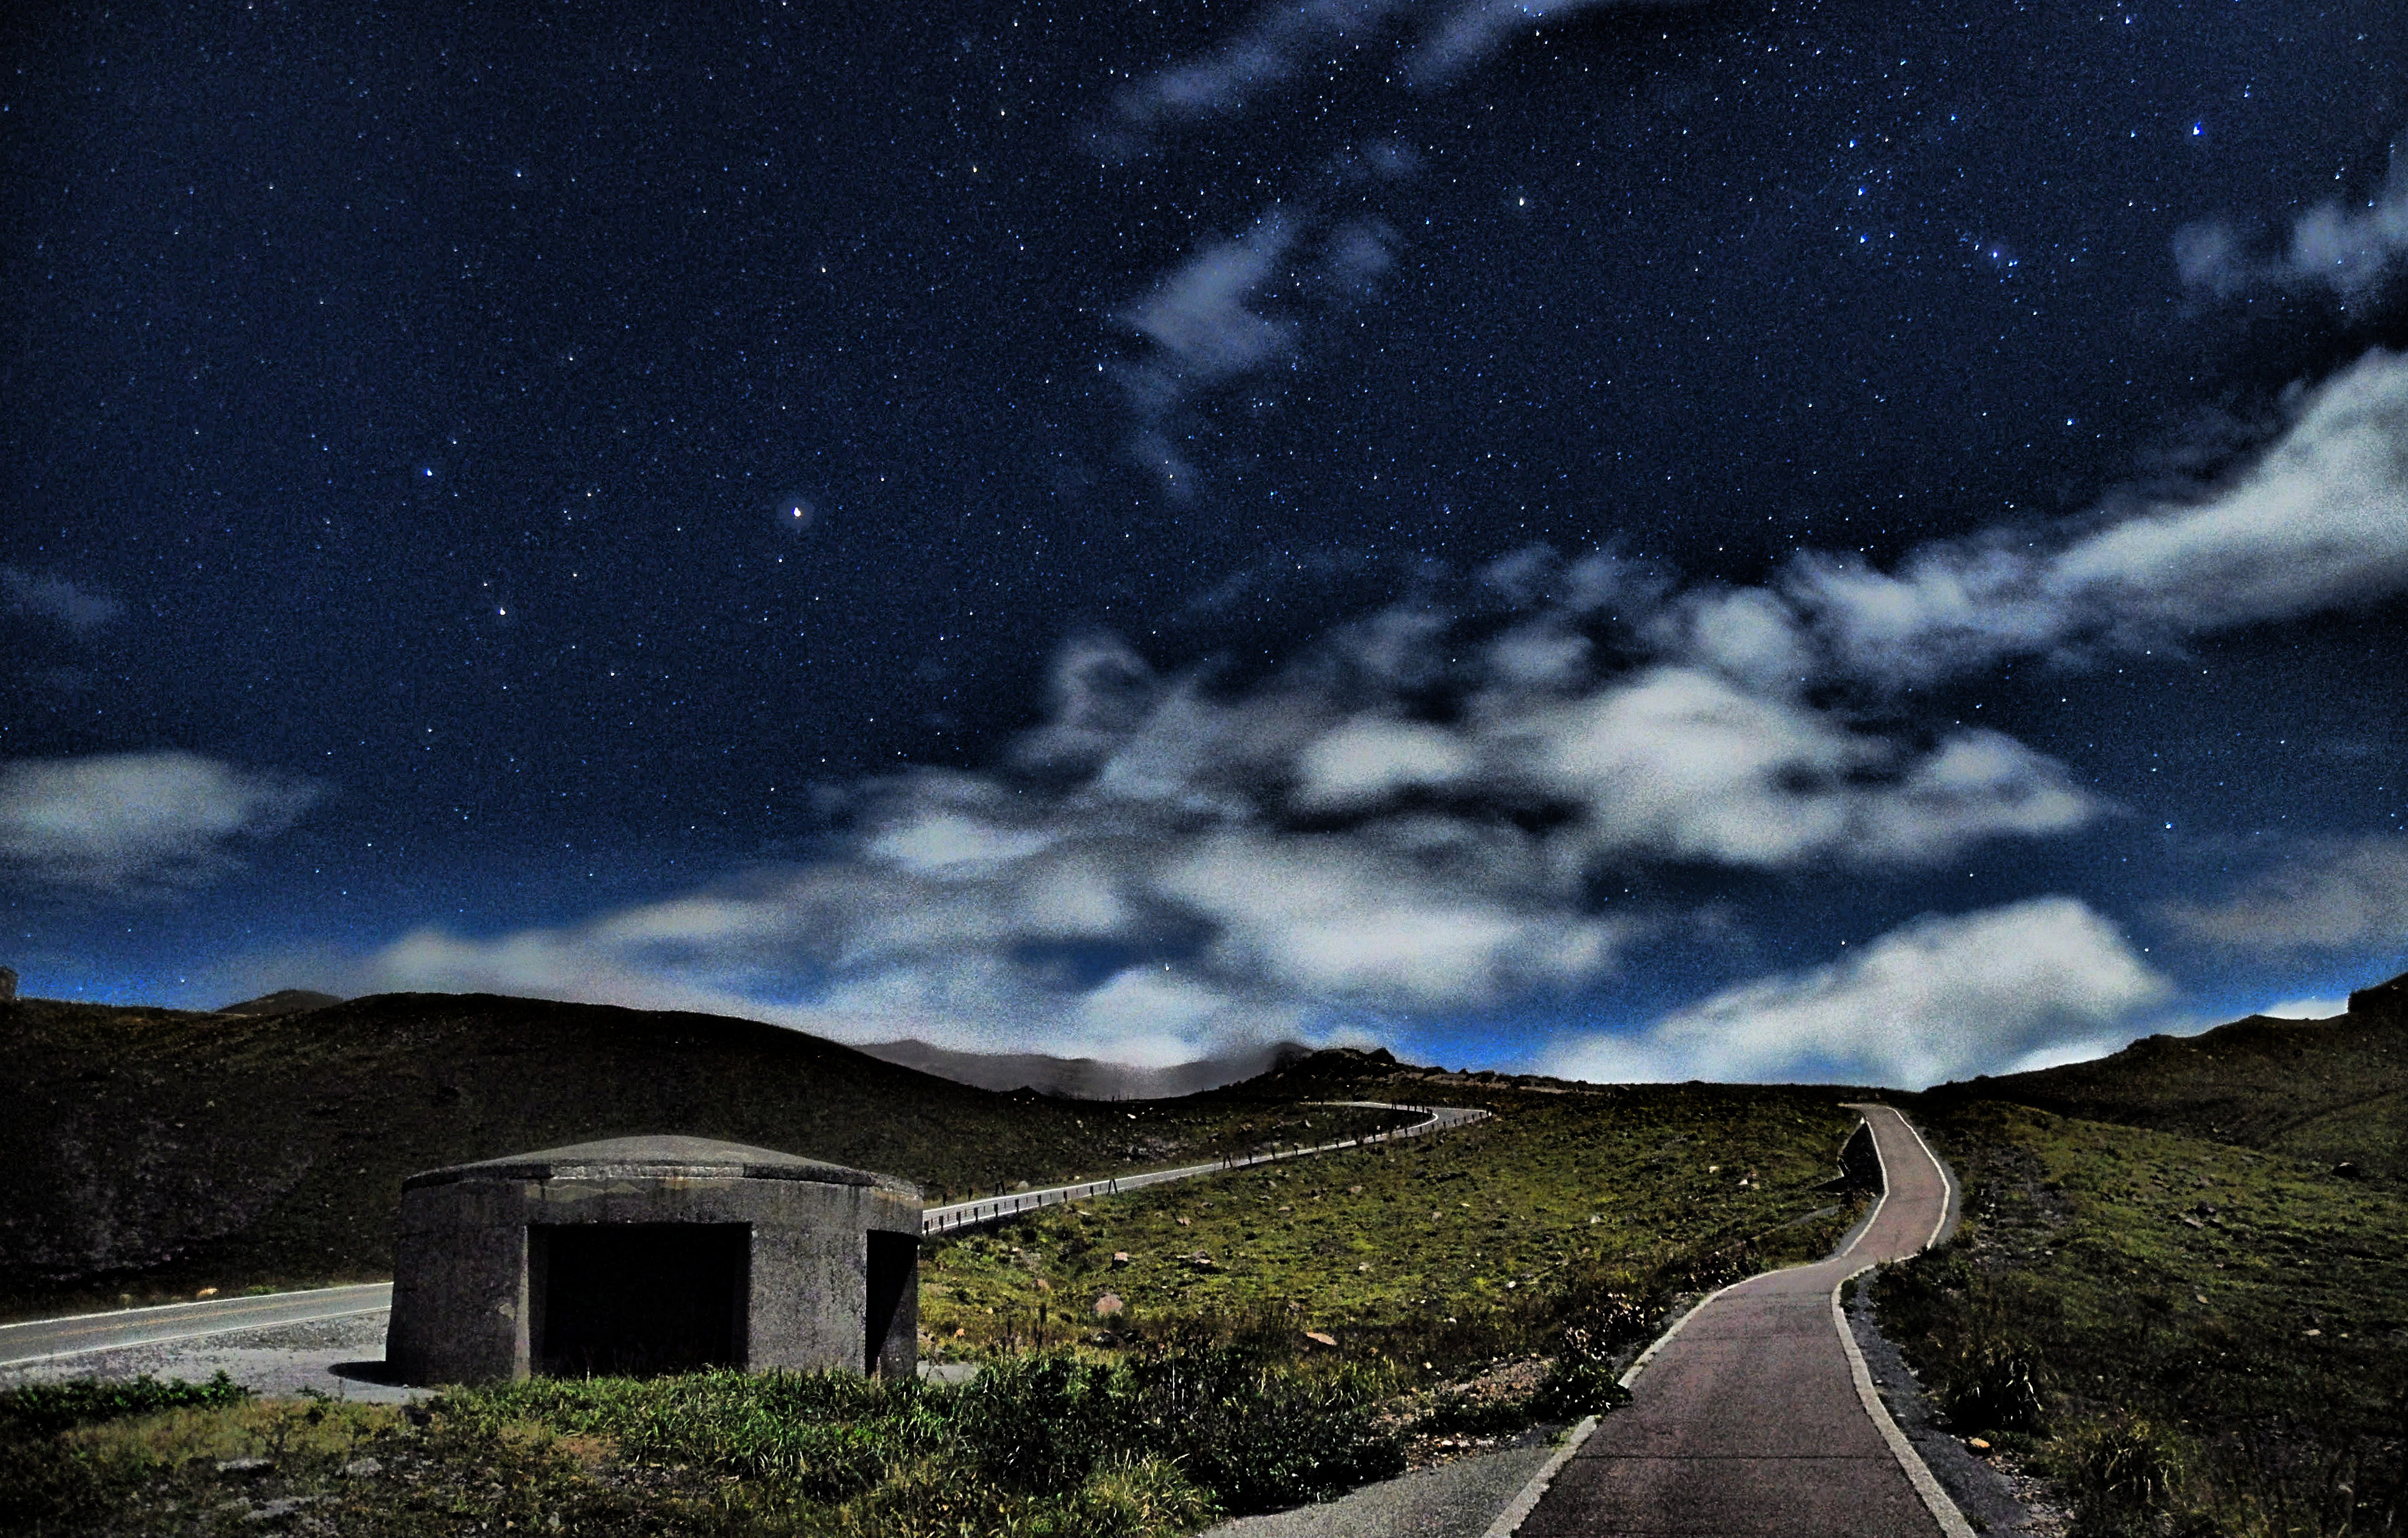
road, sky, nature, cloud, atmosphere, night, outer space, meteorological phenomenon, highland, tree, mountain, landscape, darkness, star, astronomical object, computer wallpaper, midnight, space, mountain range, horizon, astronomy, house, earth, hill